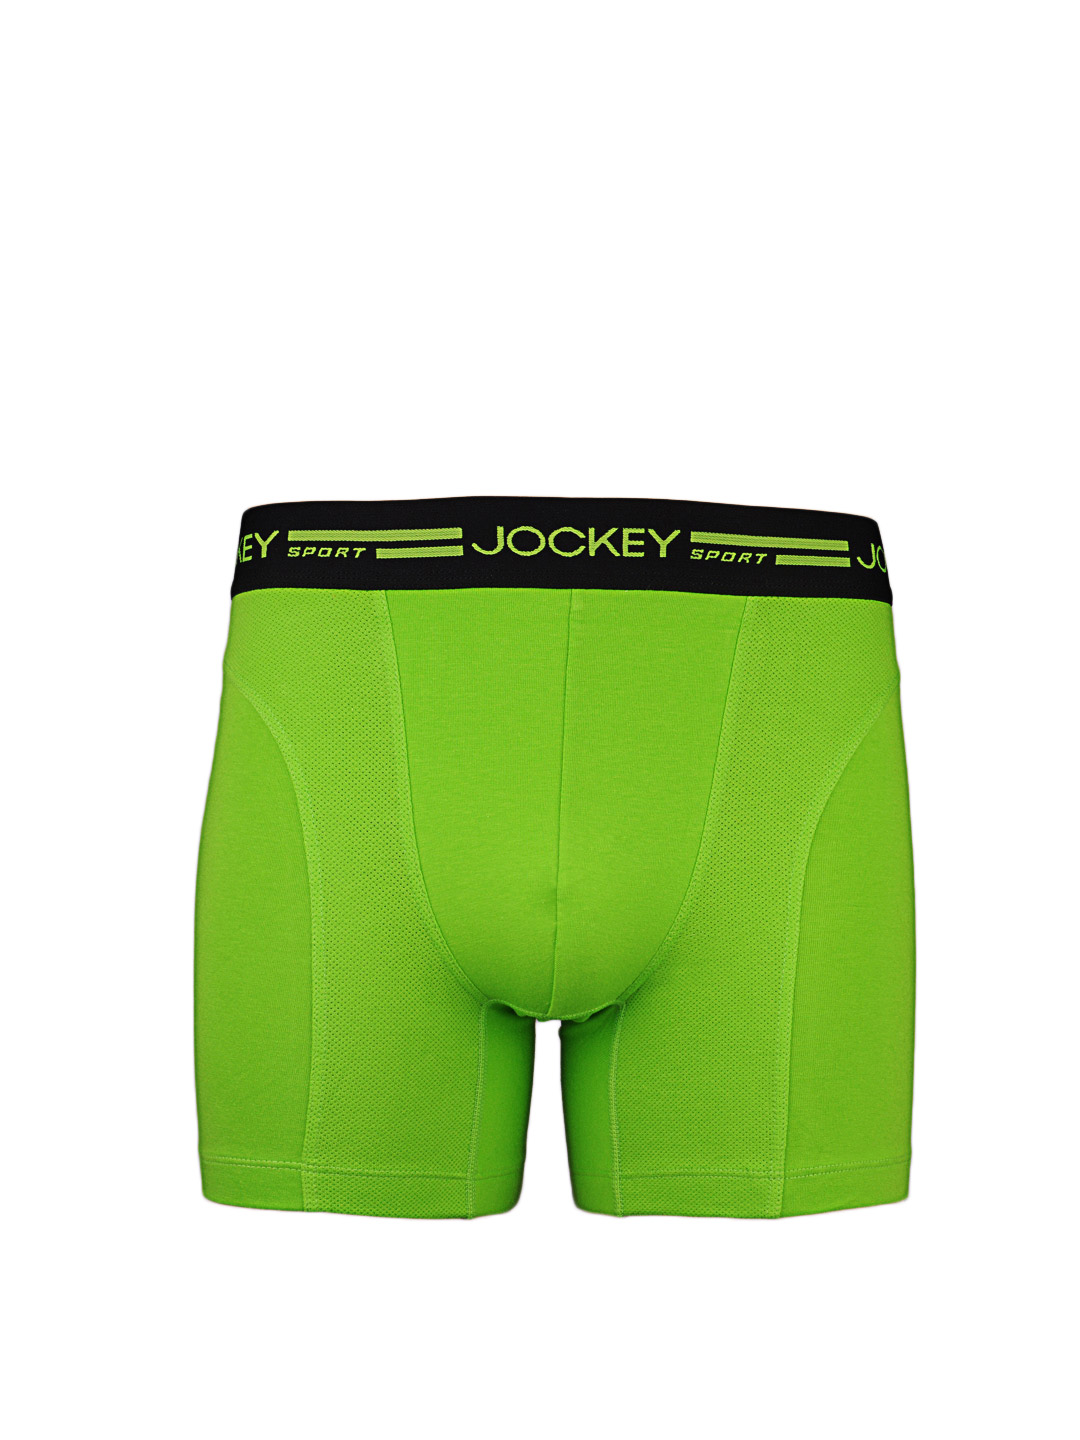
Jockey SPORT PERFORMANCE Men Green Trunks SP08
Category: Apparel / Innerwear / Trunk
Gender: Men
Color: Green
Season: Summer 2016
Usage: Casual